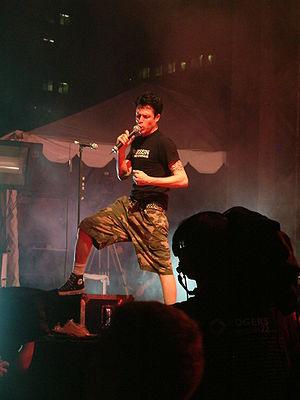
Steve Jocz, né à Ajax au Canada le 23 juillet 1981, est un batteur canadien, ancien membre du groupe Sum 41.